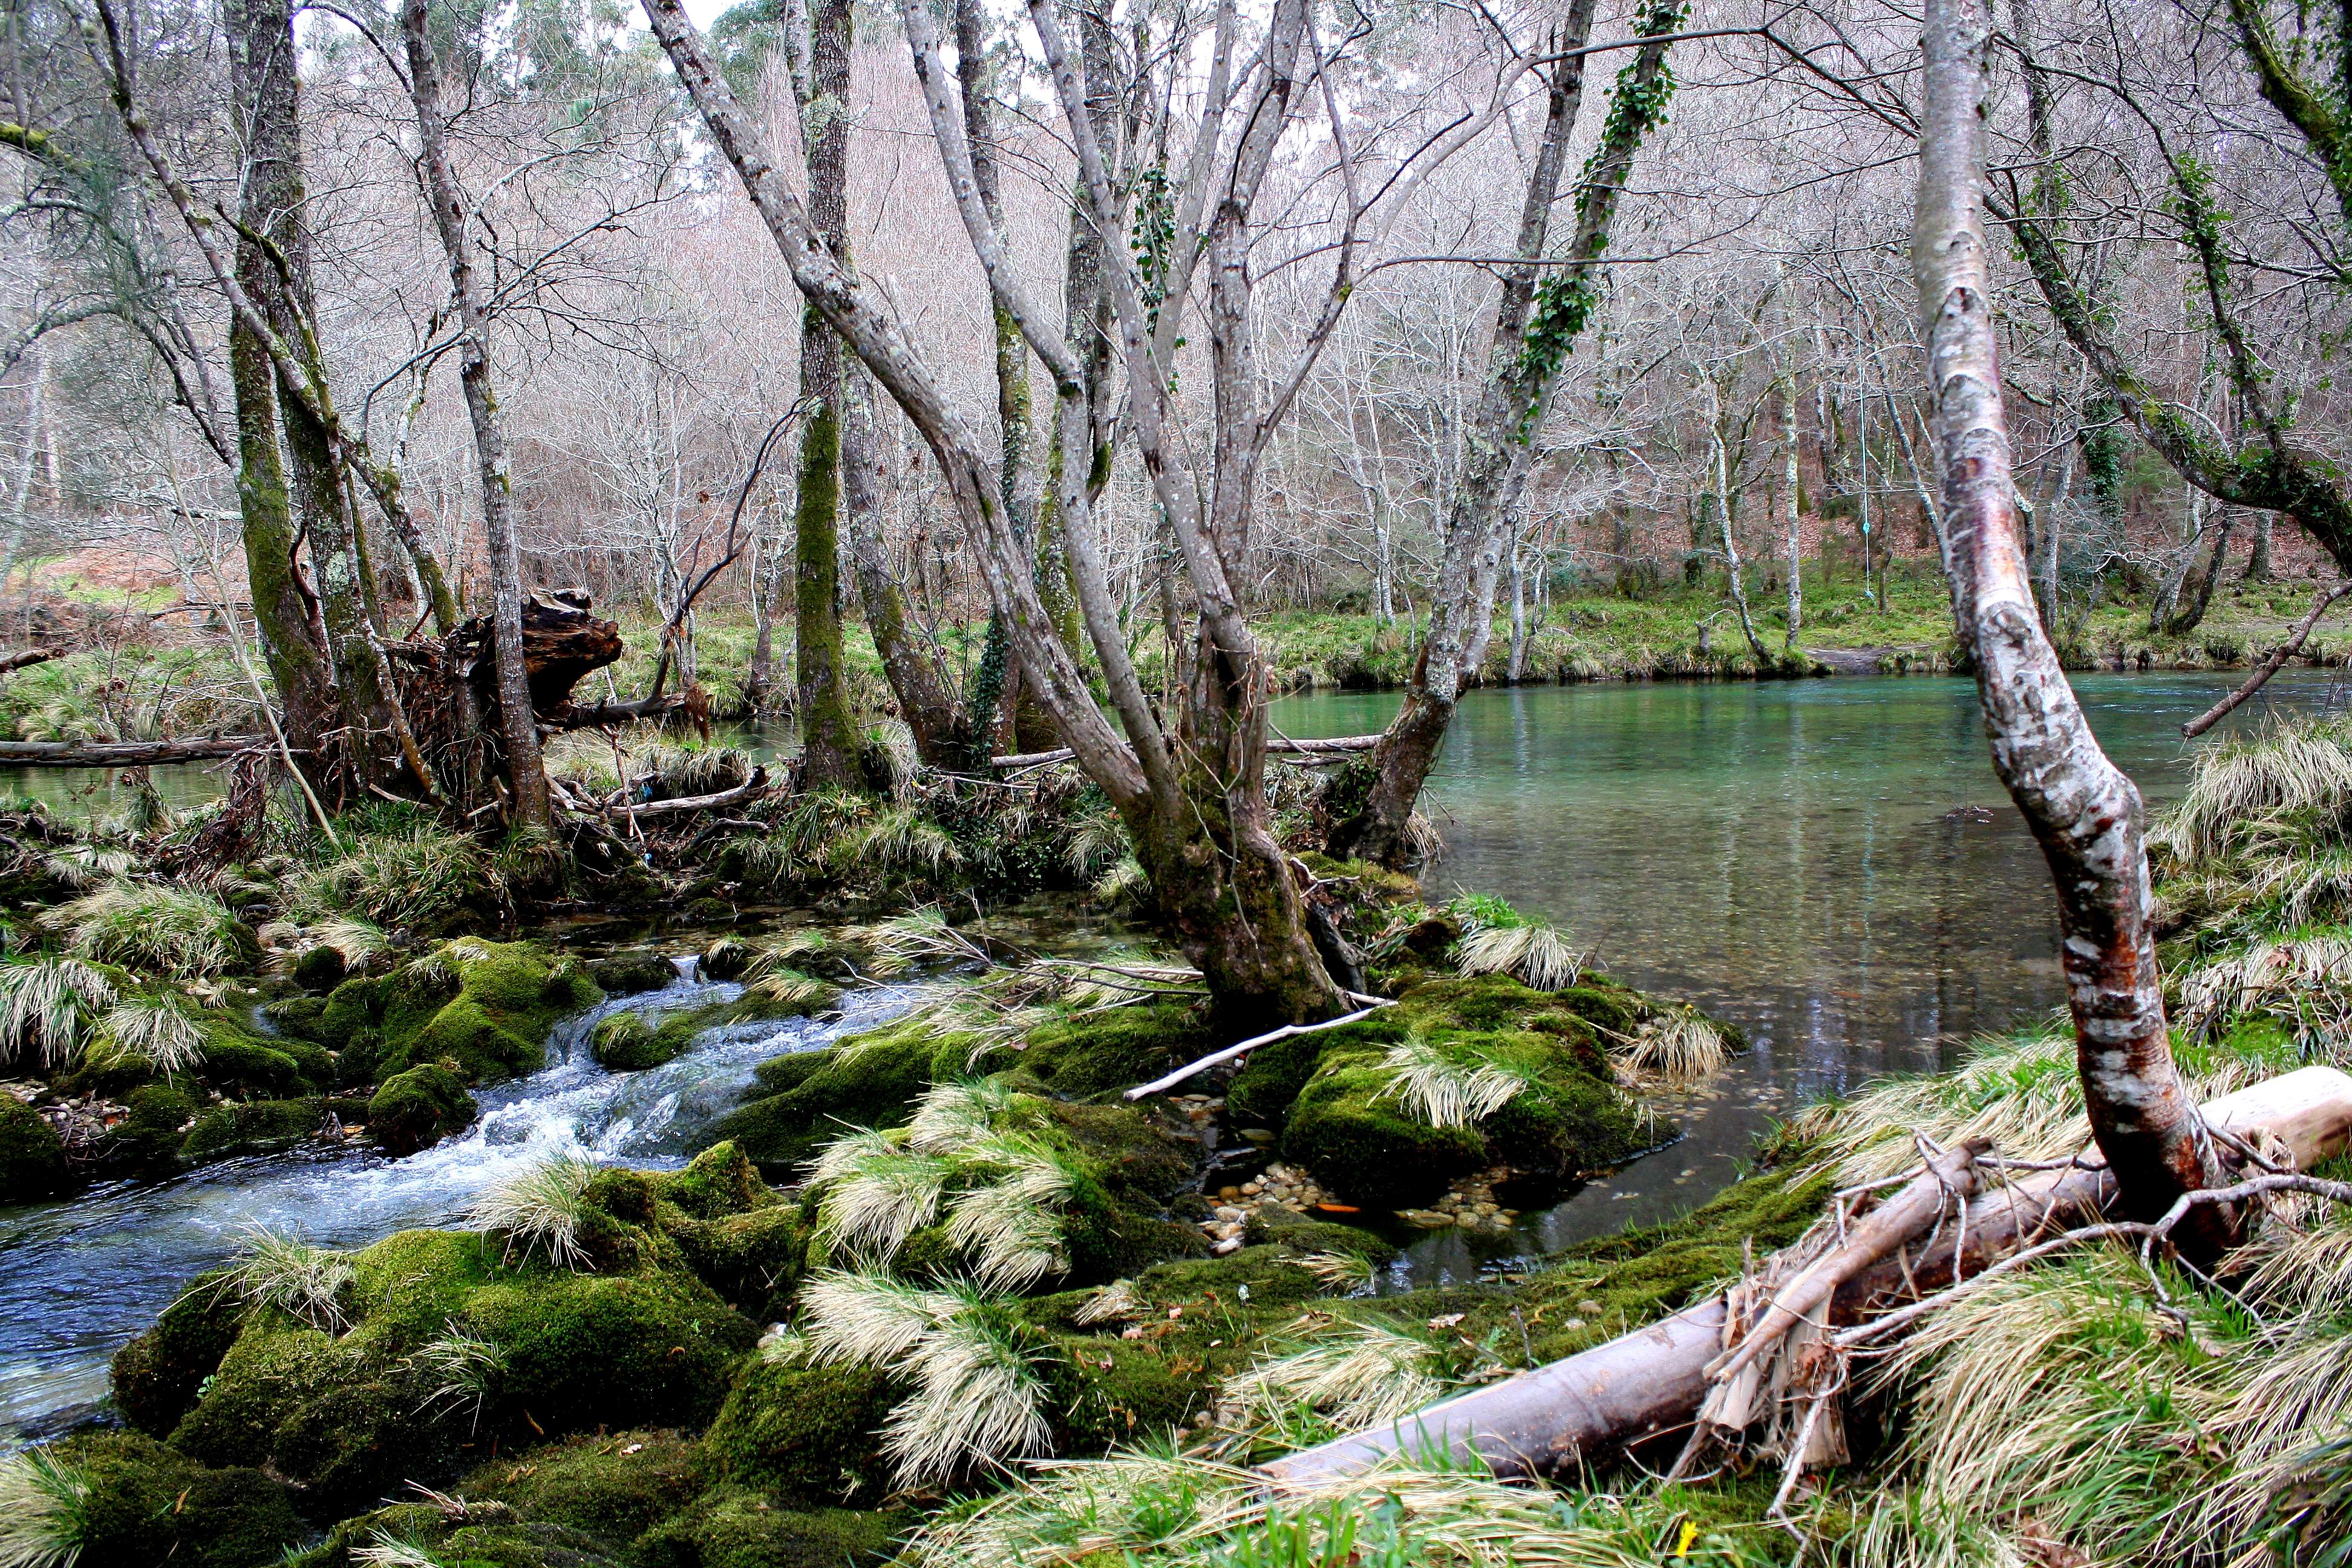
tree, forest, creek, swamp, wilderness, flower, river, stream, rapid, body of water, spain, vegetation, rainforest, wetland, galicia, pontevedra, woodland, habitat, ecosystem, watercourse, espana, ggl1, alama, canoneos1000d, rioverdugo, racelo, nature reserve, old growth forest, natural environment, geographical feature, riparian forest